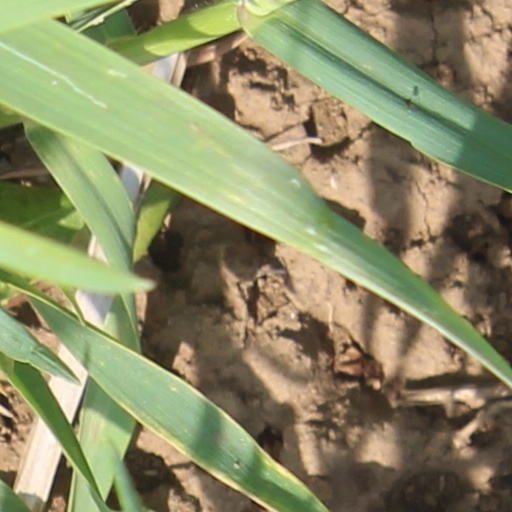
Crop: wheat